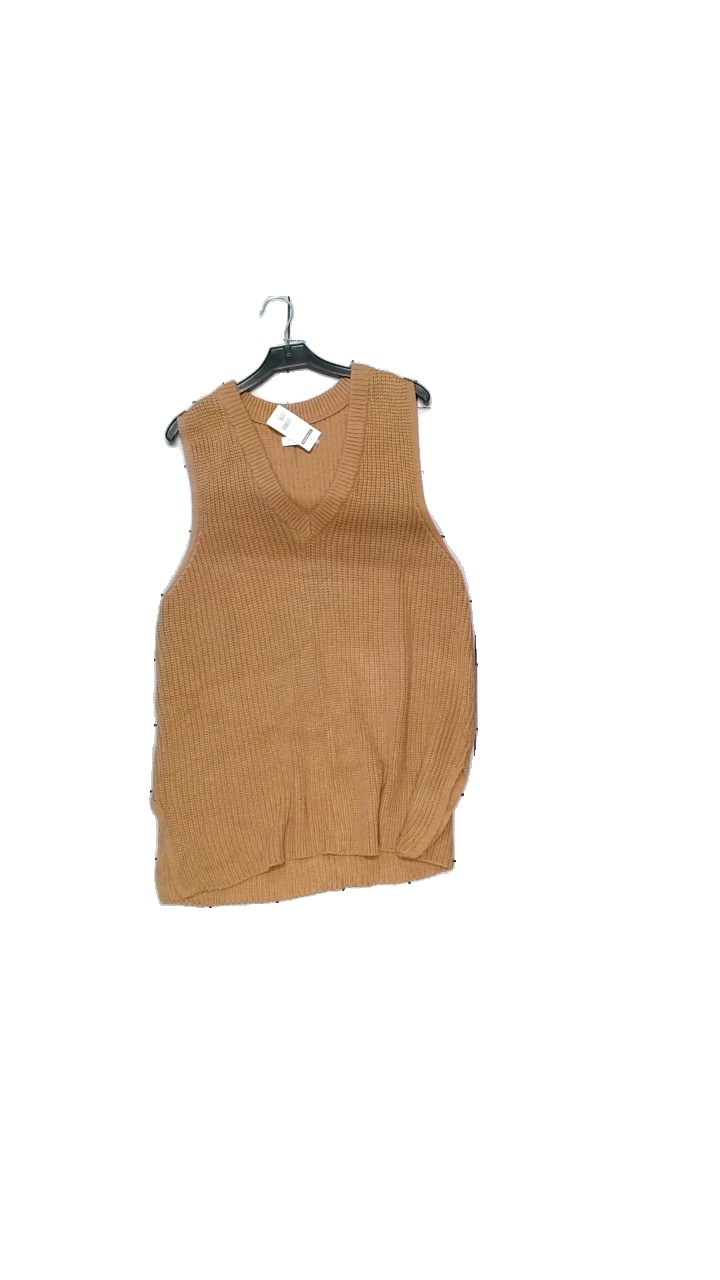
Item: Vest (Ladies)
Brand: Cellbes
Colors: Brown
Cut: Regular
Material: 100% cotton
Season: All
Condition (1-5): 4
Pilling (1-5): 4
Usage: Reuse
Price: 50-100